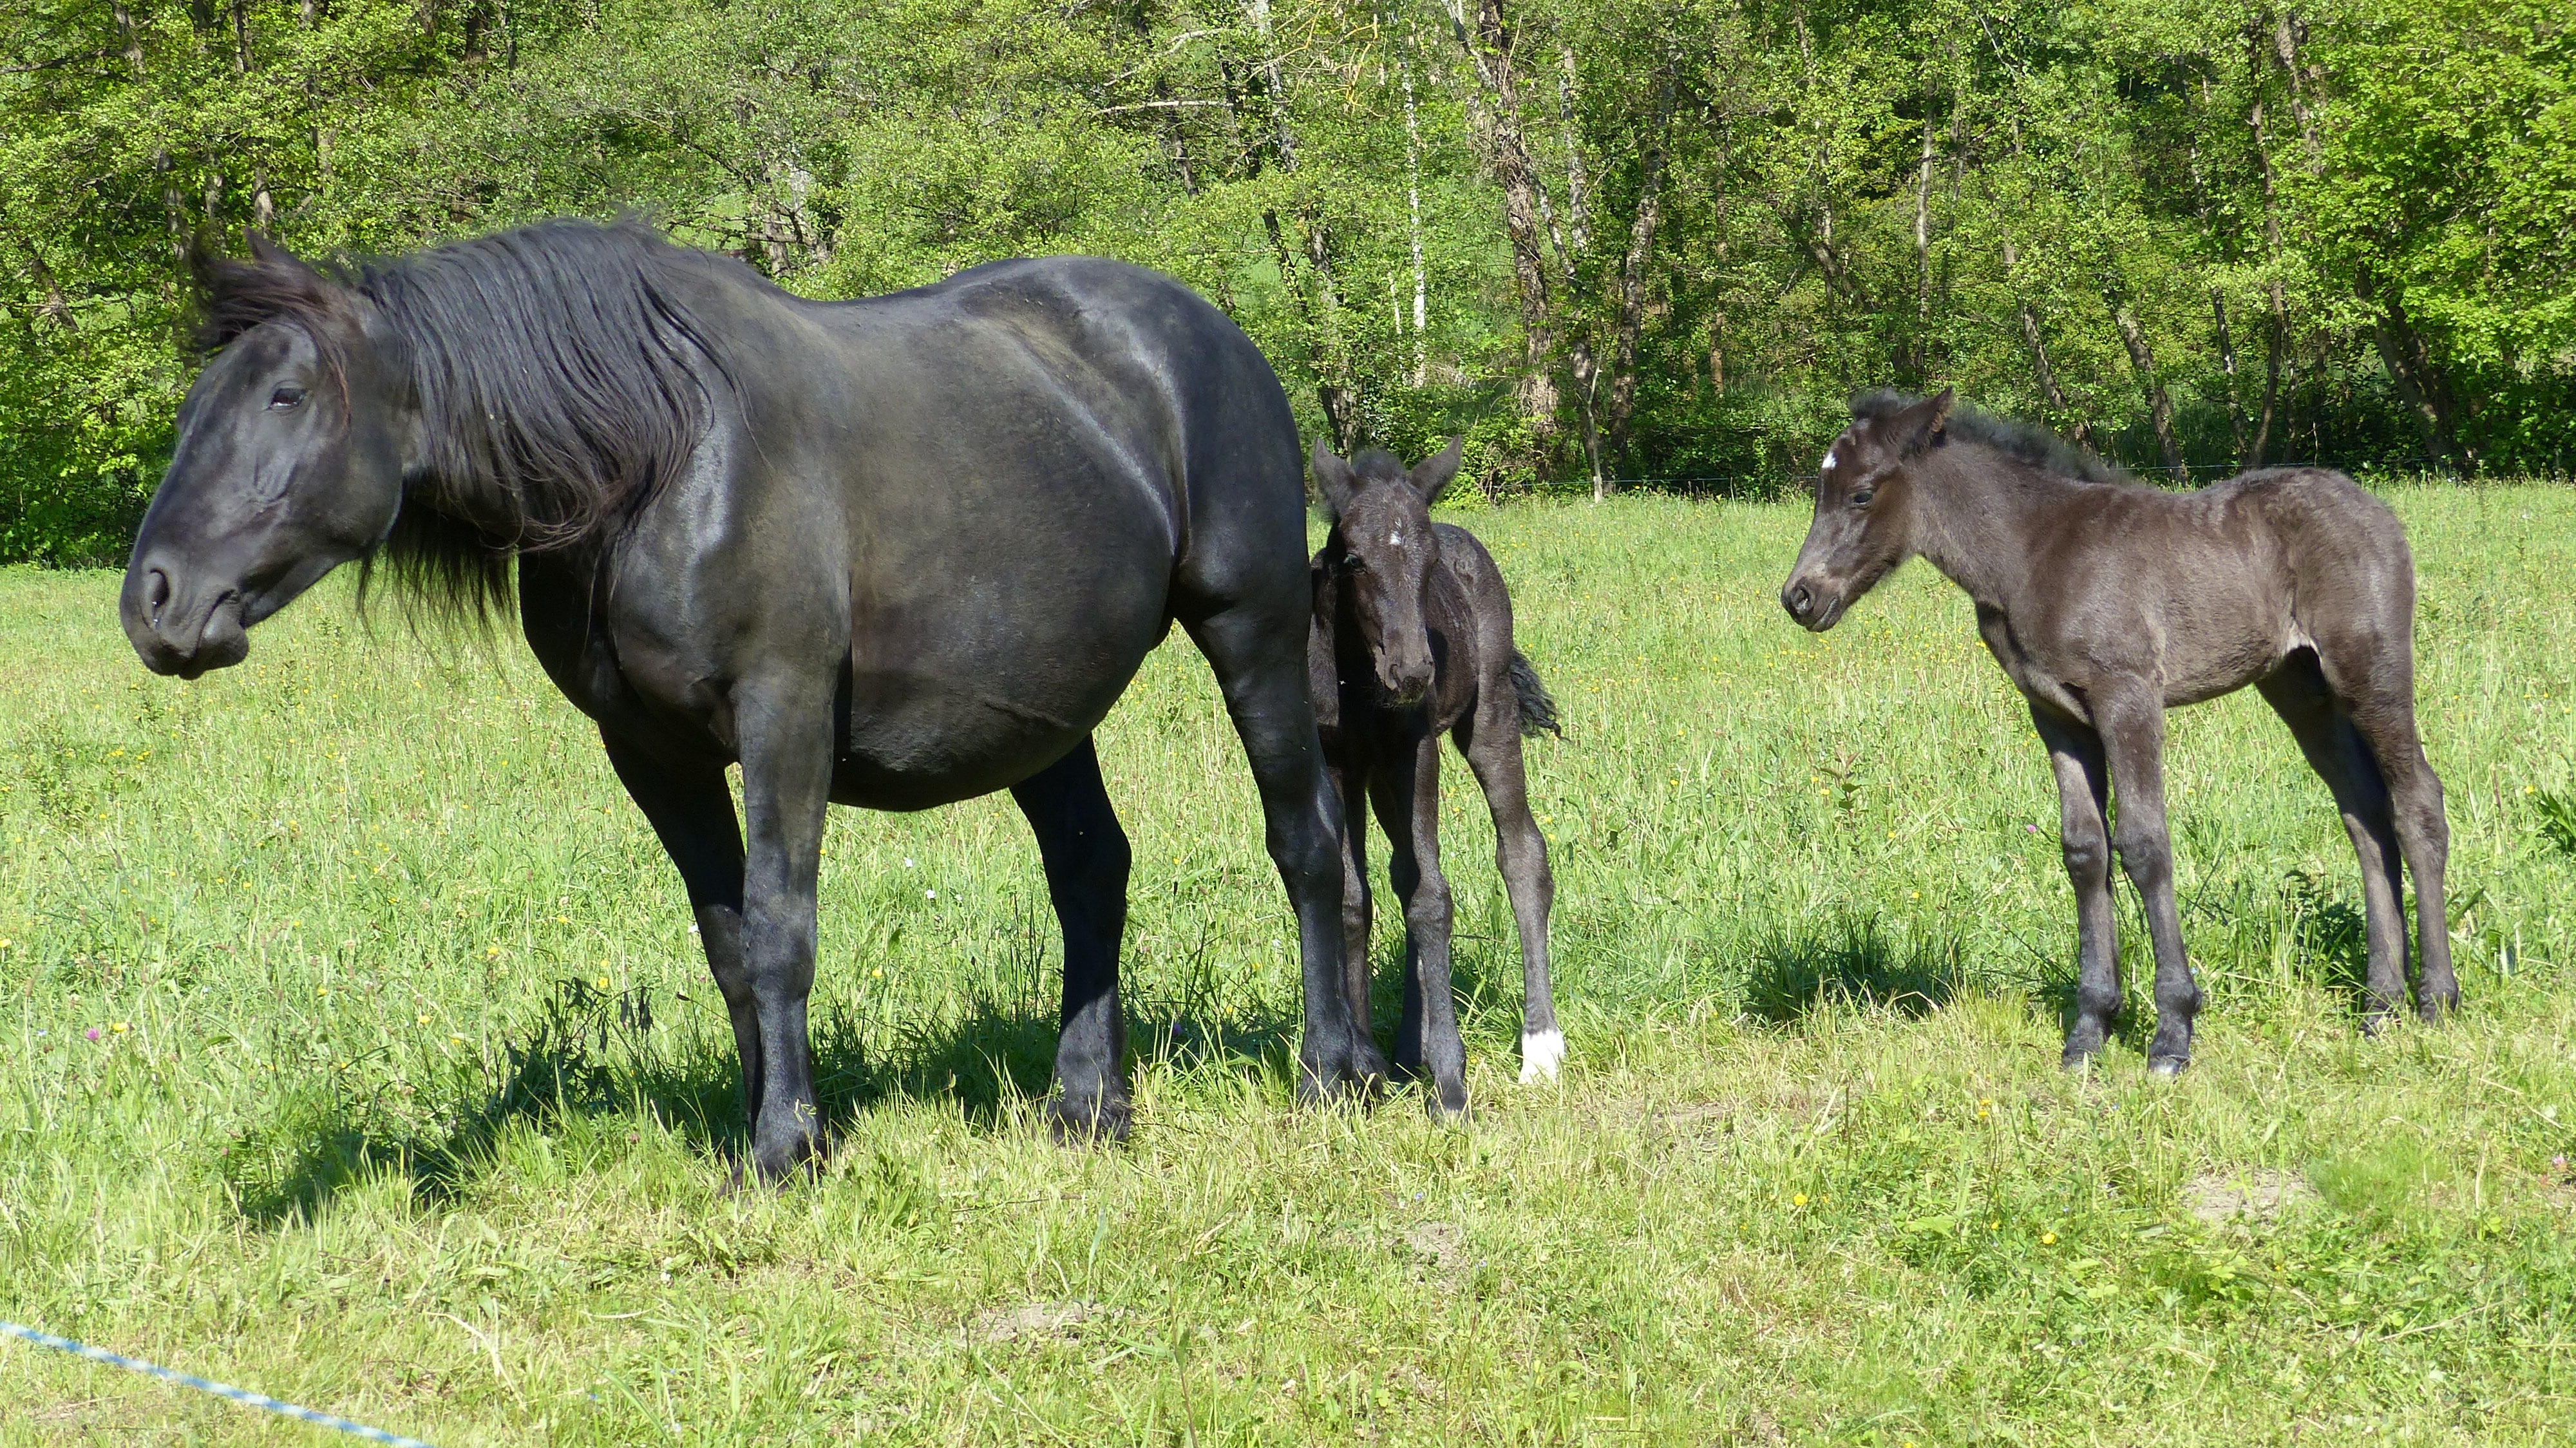
meadow, herd, pasture, grazing, horse, mammal, stallion, mane, fauna, vertebrate, mare, foal, colt, pack animal, annimal, merens horses, horse like mammal, mustang horse